Eagle Premier

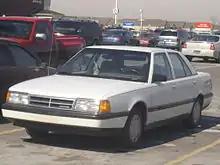
Dodge Monaco badge engineered variant

The Eagle Premier and its badge engineered variant, the Dodge Monaco, continued mostly unchanged for 1992, except every model received the grille and tail lamps that were only on the Limited in 1991.> Chrysler also announced it would be the Premier's final year as the automaker prepared to launch all its new LH models in the Bramalea assembly plant. Bramalea ended Dodge Monaco and Eagle Premier output on 17 December 1991.